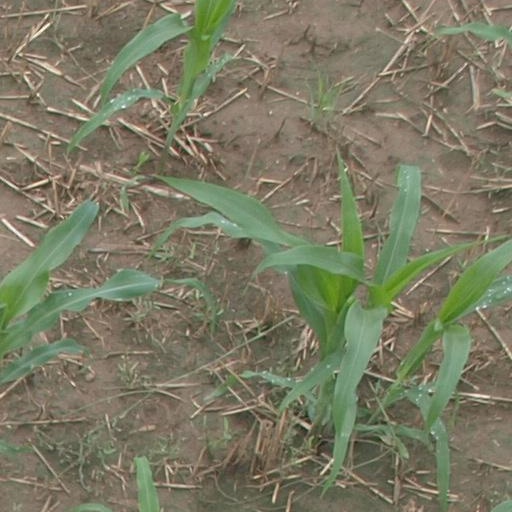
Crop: maize; corn